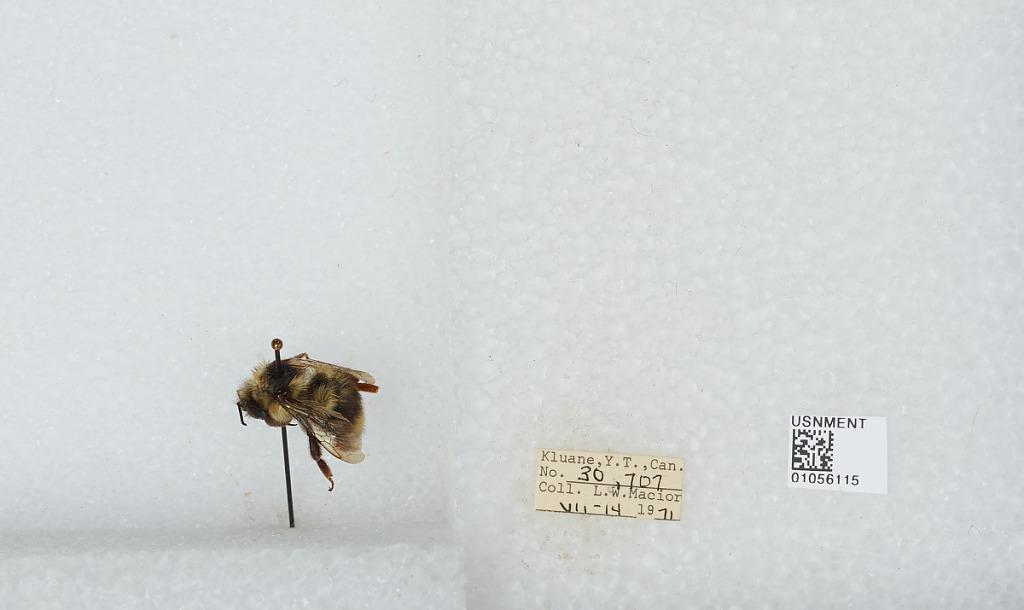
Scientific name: Bombus bifarius nearcticus
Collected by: L. Macior
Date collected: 1971-7-14
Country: Canada
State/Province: Yukon Territory
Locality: Kluane
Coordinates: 60.75, -139.5